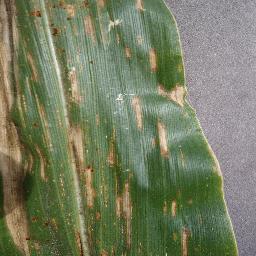
Label: Corn___Cercospora_leaf_spot Gray_leaf_spot